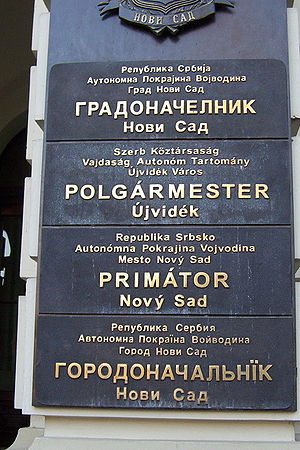
Sprog / Sproglig mangfoldighed / Sprog og dialekter
Flersproget skilt udenfor borgmesterens kontor i Novi Sad, skrevet på byens fire officielle sprog: serbisk, ungarsk, slovakisk og jugoslavo-russisk
Et sprog er et struktureret kommunikationssystem. Sprog, i bredere forstand, er en kommunikationsmetode, der involverer brugen af – særligt menneskelige – sprog.